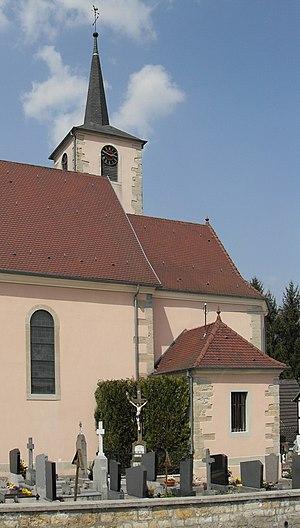
L'église Saint-Imier à Berentzwiller
Berentzwiller est une commune française située dans le département du Haut-Rhin, en région Grand Est.